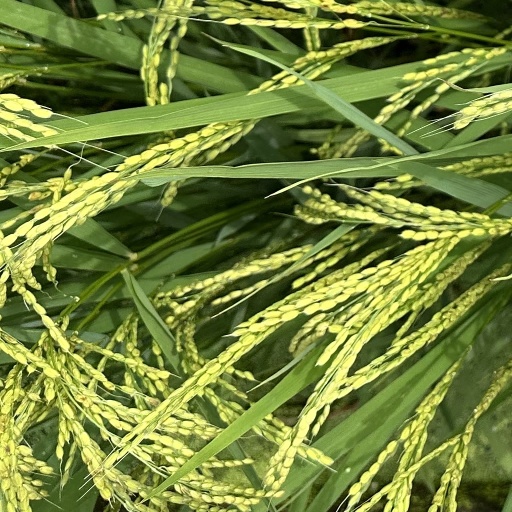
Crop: rice